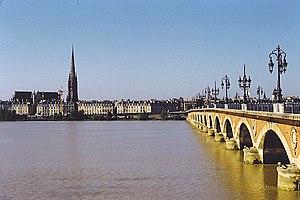
Ces tableaux présentent le classement non exhaustif des fleuves de France, selon leur longueur sur le territoire national. Les rivières du pays sont traitées dans un article séparé.